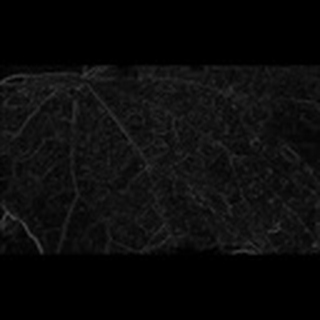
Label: cotton_powdery_mildew